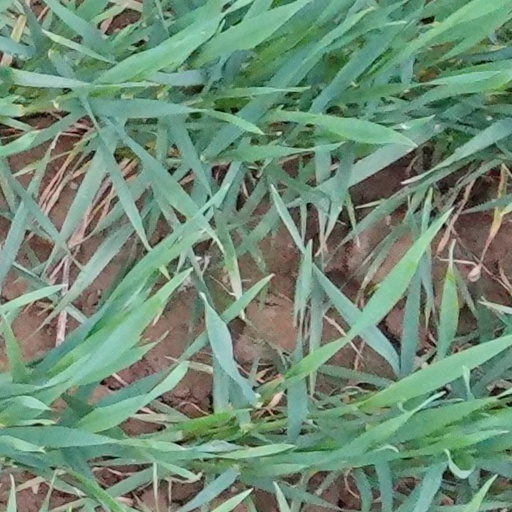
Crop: wheat